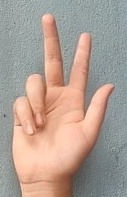
ASL sign: 3